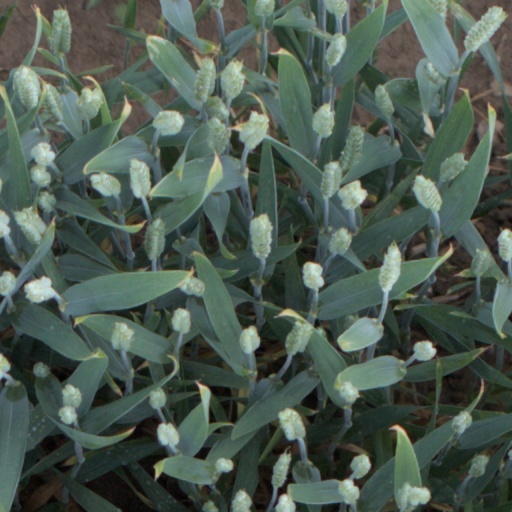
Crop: wheat